Train to Pakistan (film)

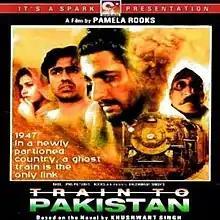

Train to Pakistan is a 1998 Indian Hindi film adapted from Khushwant Singh's 1956 novel by the same name set in the Partition of India of 1947 and directed by Pamela Rooks. The film stars Nirmal Pandey, Rajit Kapur, Mohan Agashe, Smriti Mishra, Mangal Dhillon and Divya Dutta.